TDRS-B

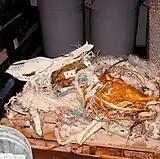
Debris from TDRS-B

Once it reached orbit, TDRS-B was to have been given the operational designation TDRS-2. Although normal practice was to reassign operational designations in the event of launch failures, the TDRS-2 designation was not reassigned, and when TDRS-C was launched, it became TDRS-3. Debris from TDRS-B was recovered along with the wreckage of "Challenger".